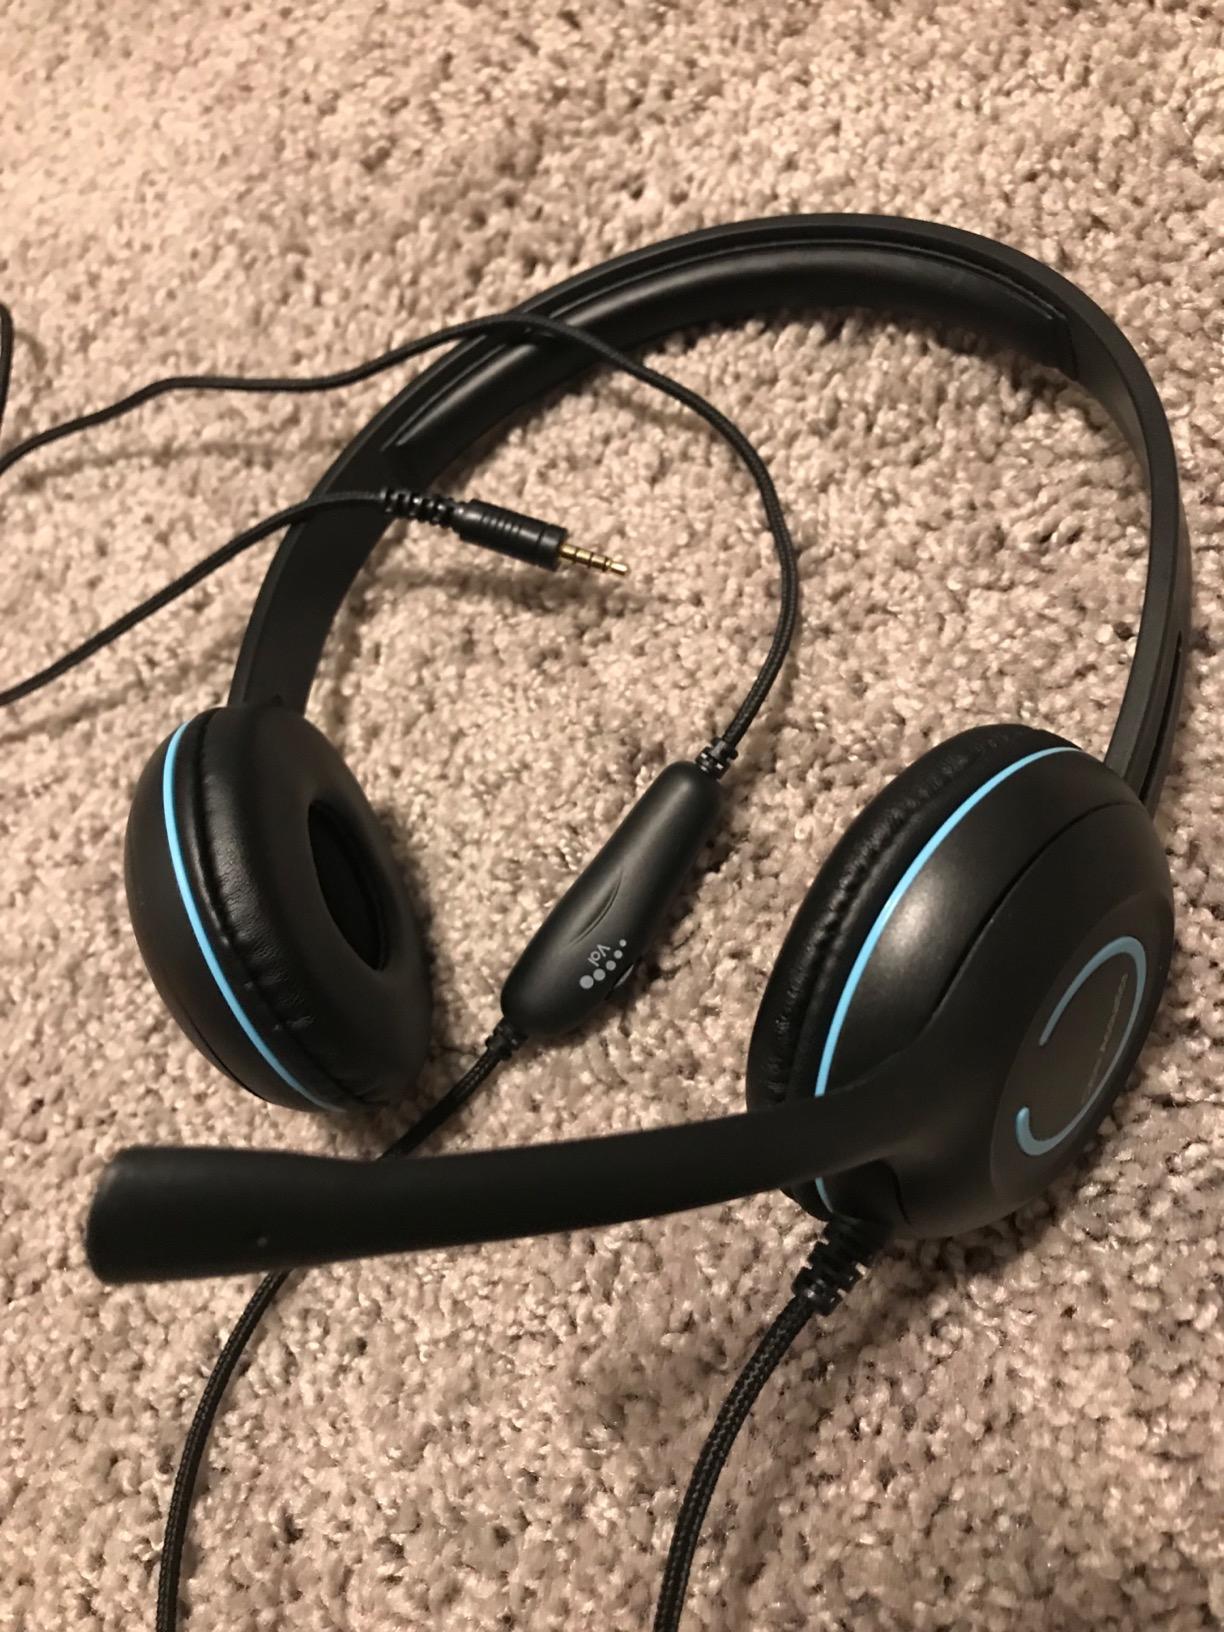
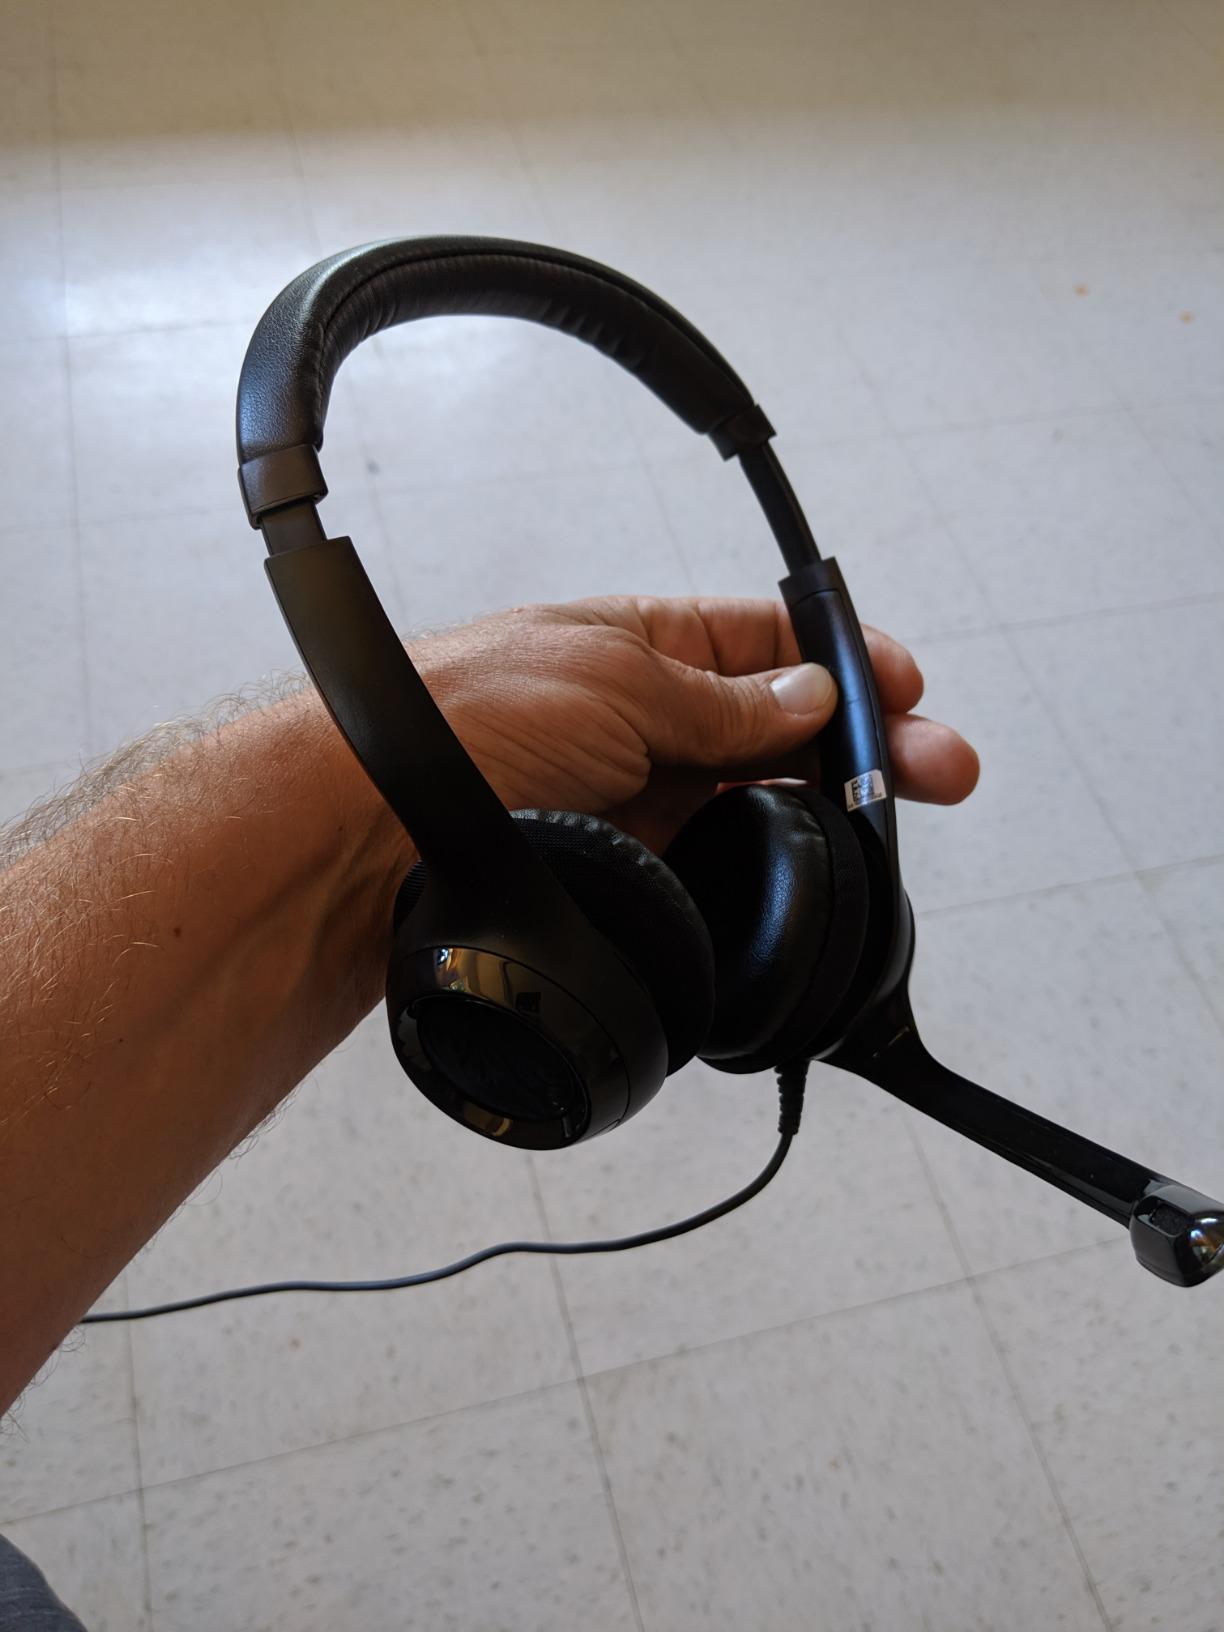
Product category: headphones
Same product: no